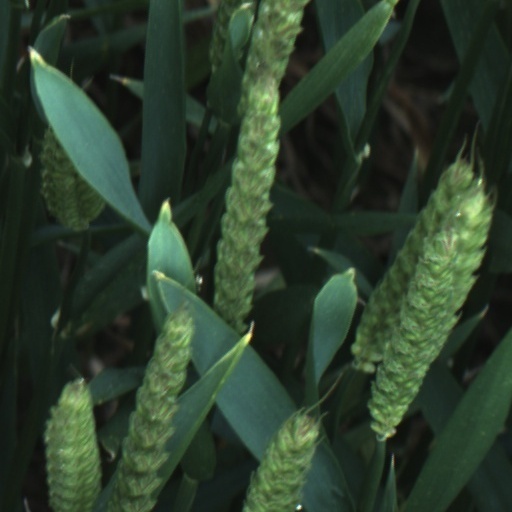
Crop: wheat